1938–39 Gauliga Bayern

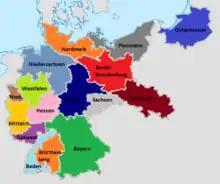
The initial 16 districts of the Gauliga with "Bayern" in green

The 1938–39 Gauliga Bayern was the sixth season of the league, one of the 18 Gauligas in Germany at the time. It was the first tier of the football league system in Bavaria (German:"Bayern") from 1933 to 1945.